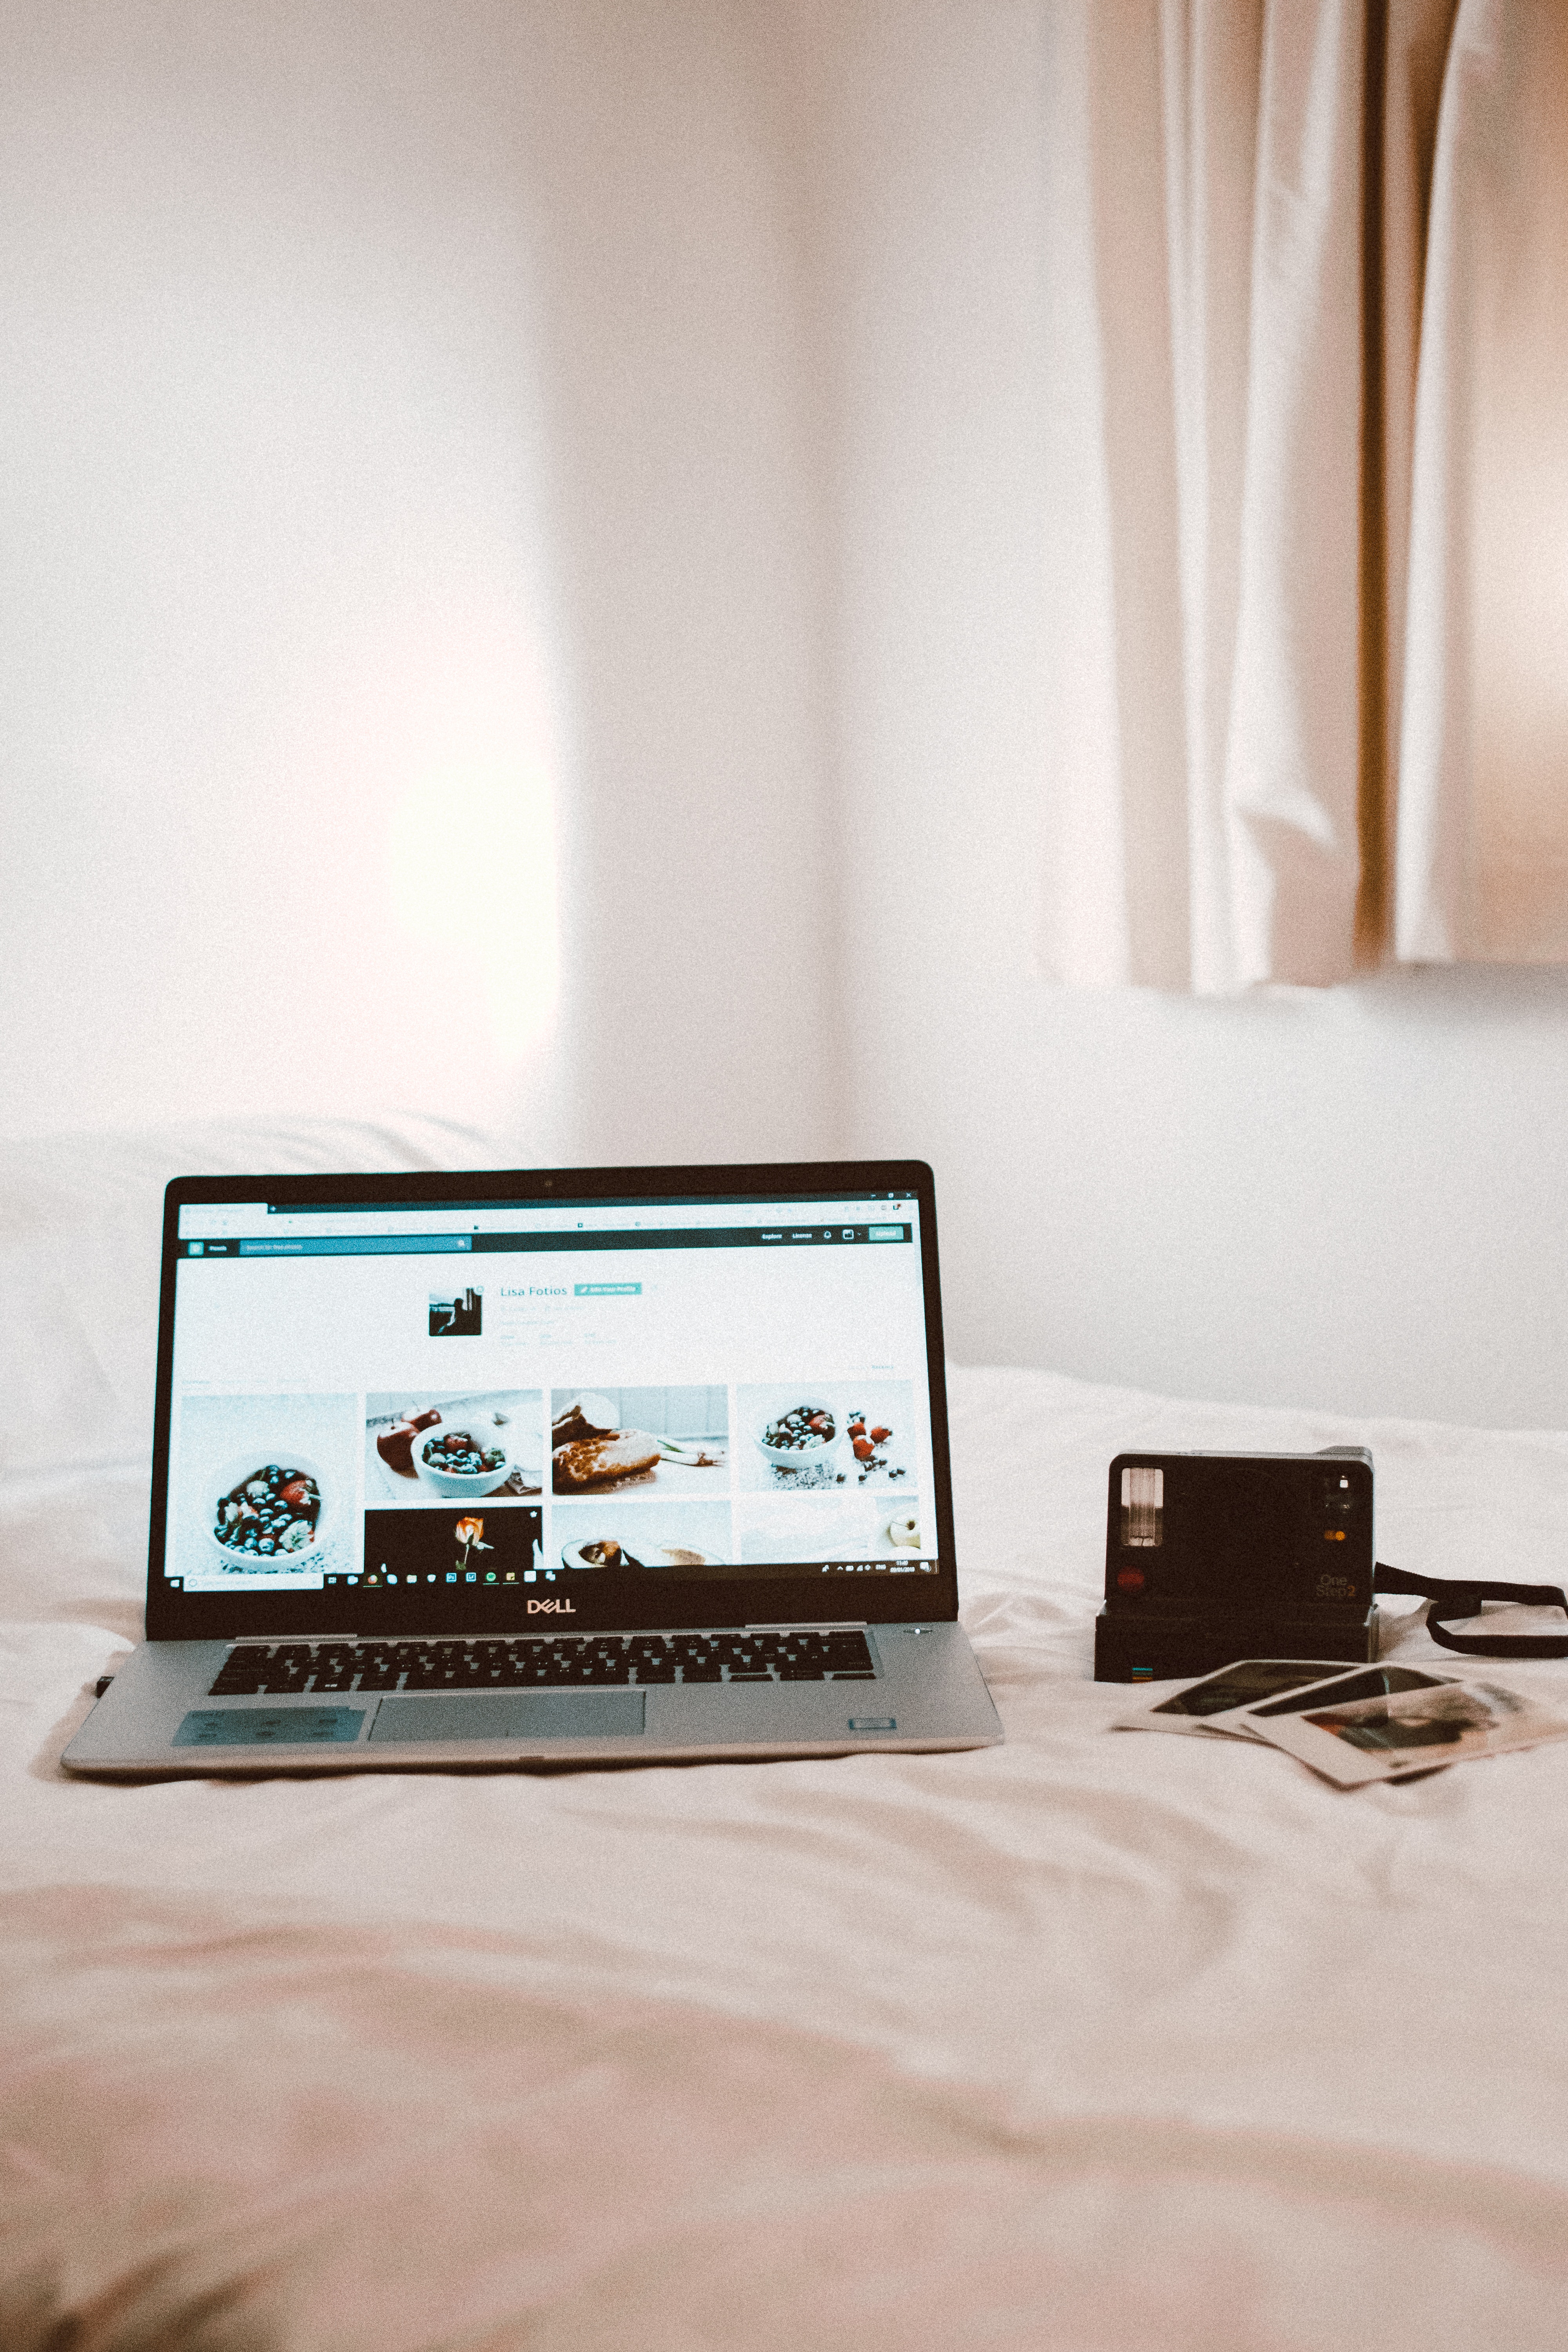
room, furniture, electronics, technology, electronic device, table, interior design, audio equipment, gadget